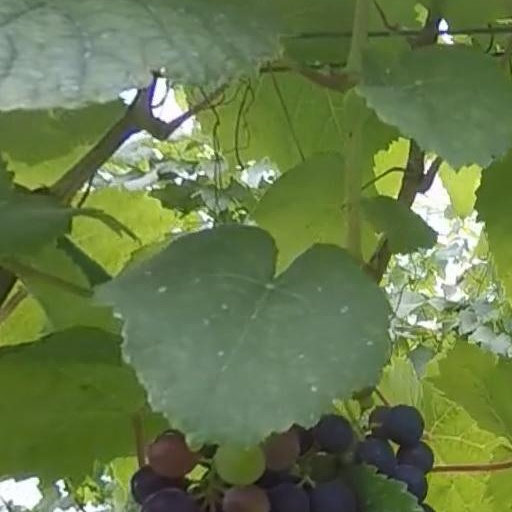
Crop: grape